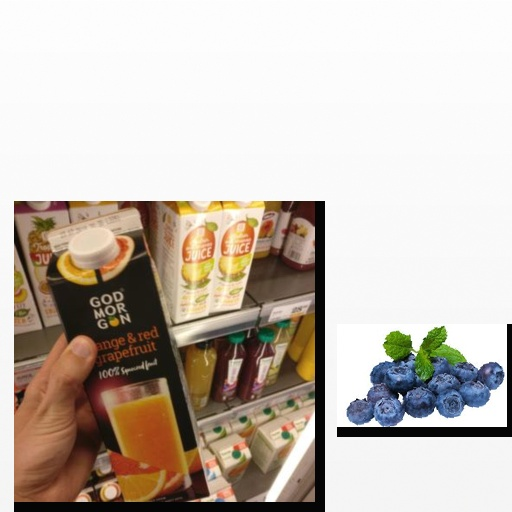
Food items: blueberry, orange_red_grapefruit_juice